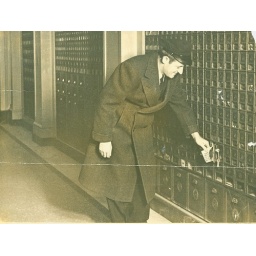
A customer picking up mail from a post office box in the post office lobby.